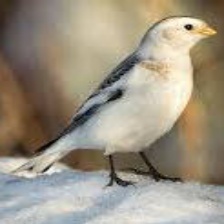
Species: MCKAYS BUNTING
Scientific name: PLECTROPHENAX HYPERBOREUS
ImageNet parent category: indigo_bunting